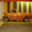
Label: pickup_truck